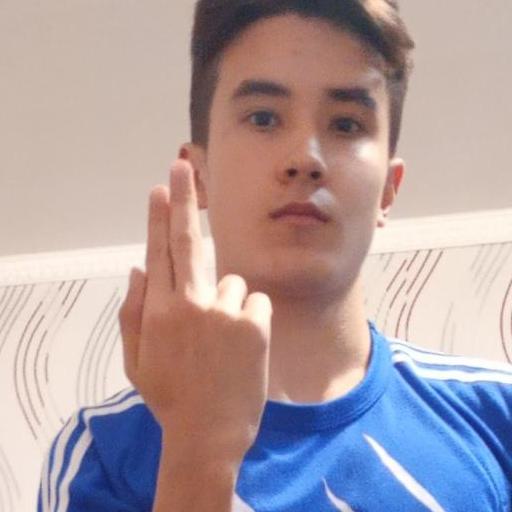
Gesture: two_up_inverted